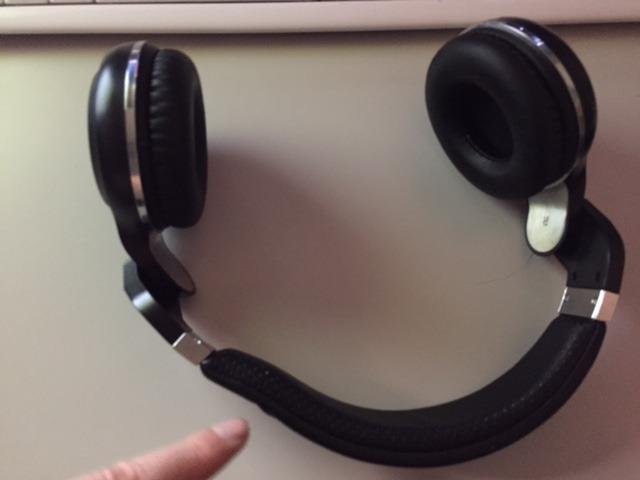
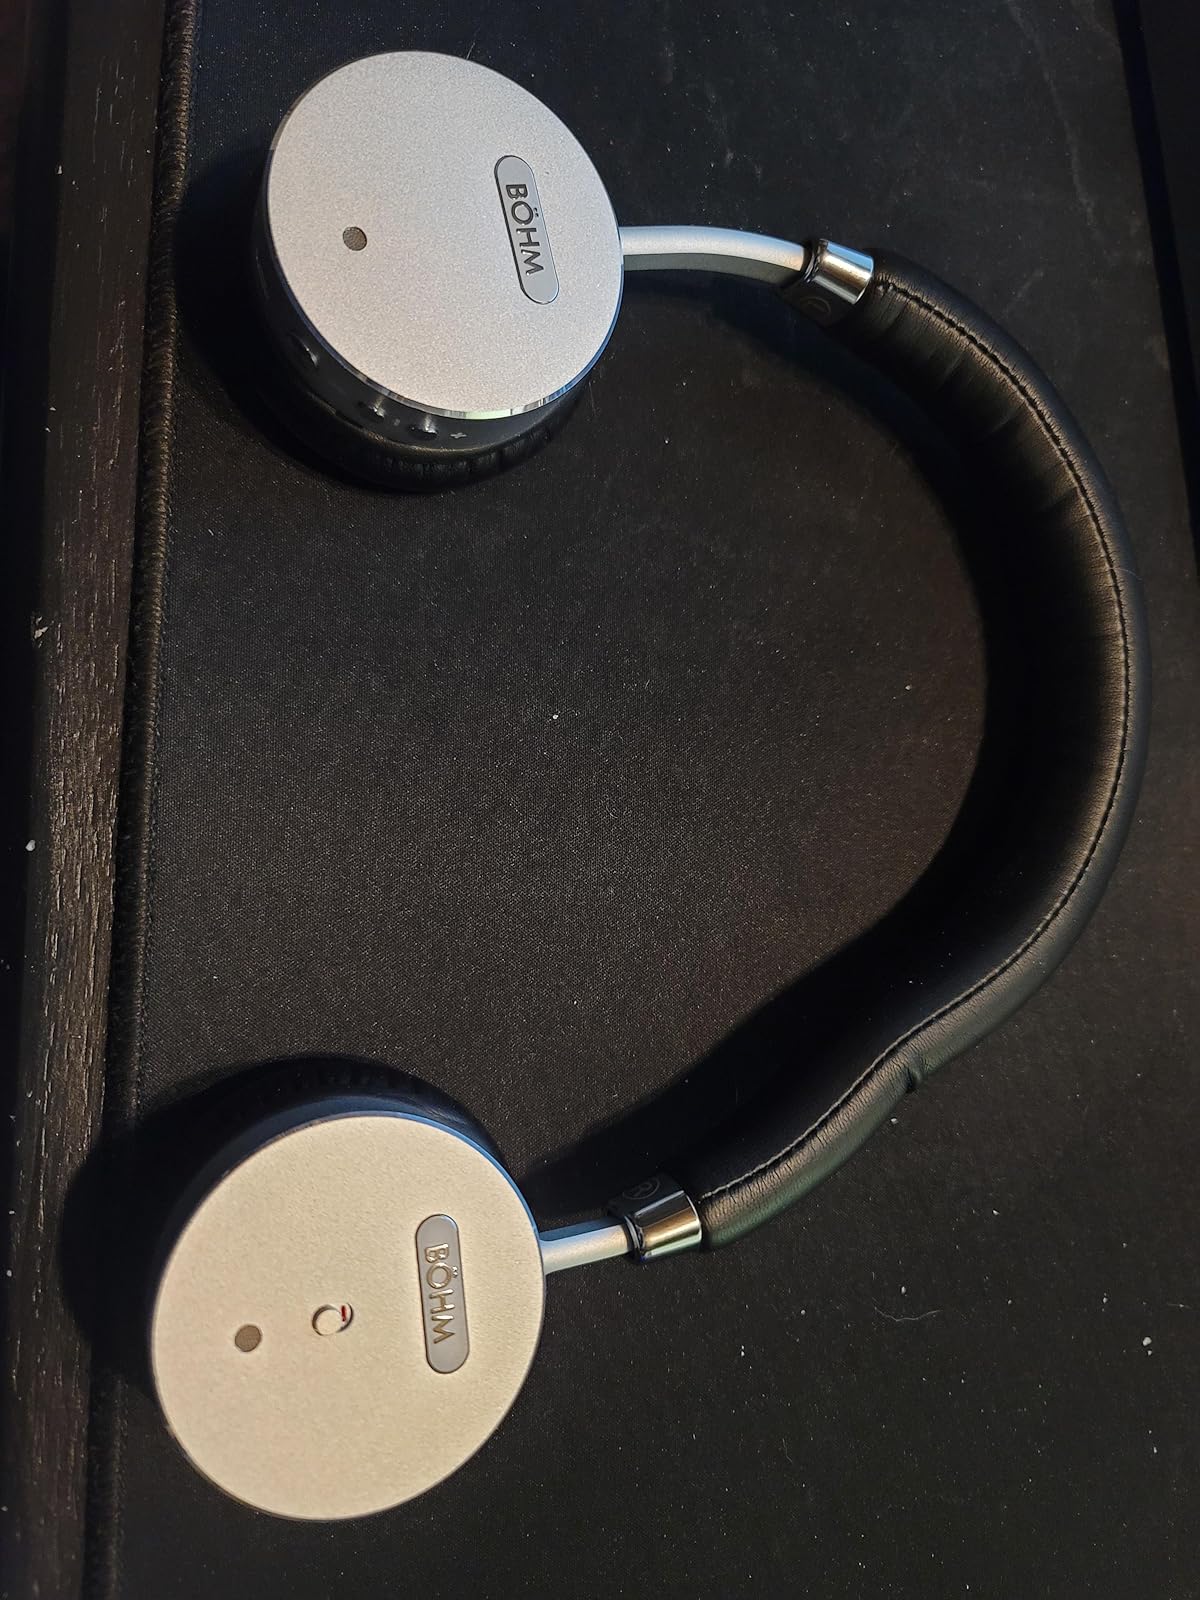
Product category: headphones
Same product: no